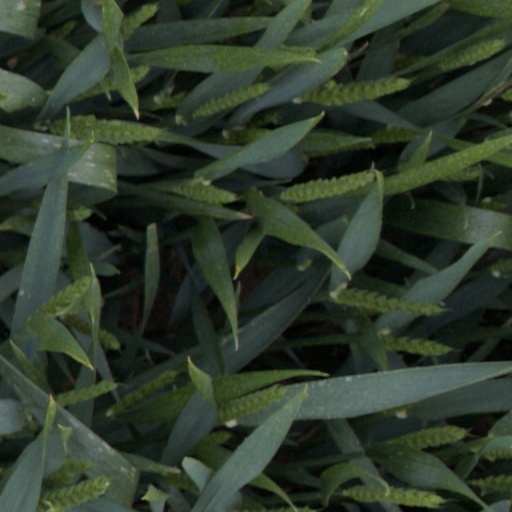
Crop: wheat